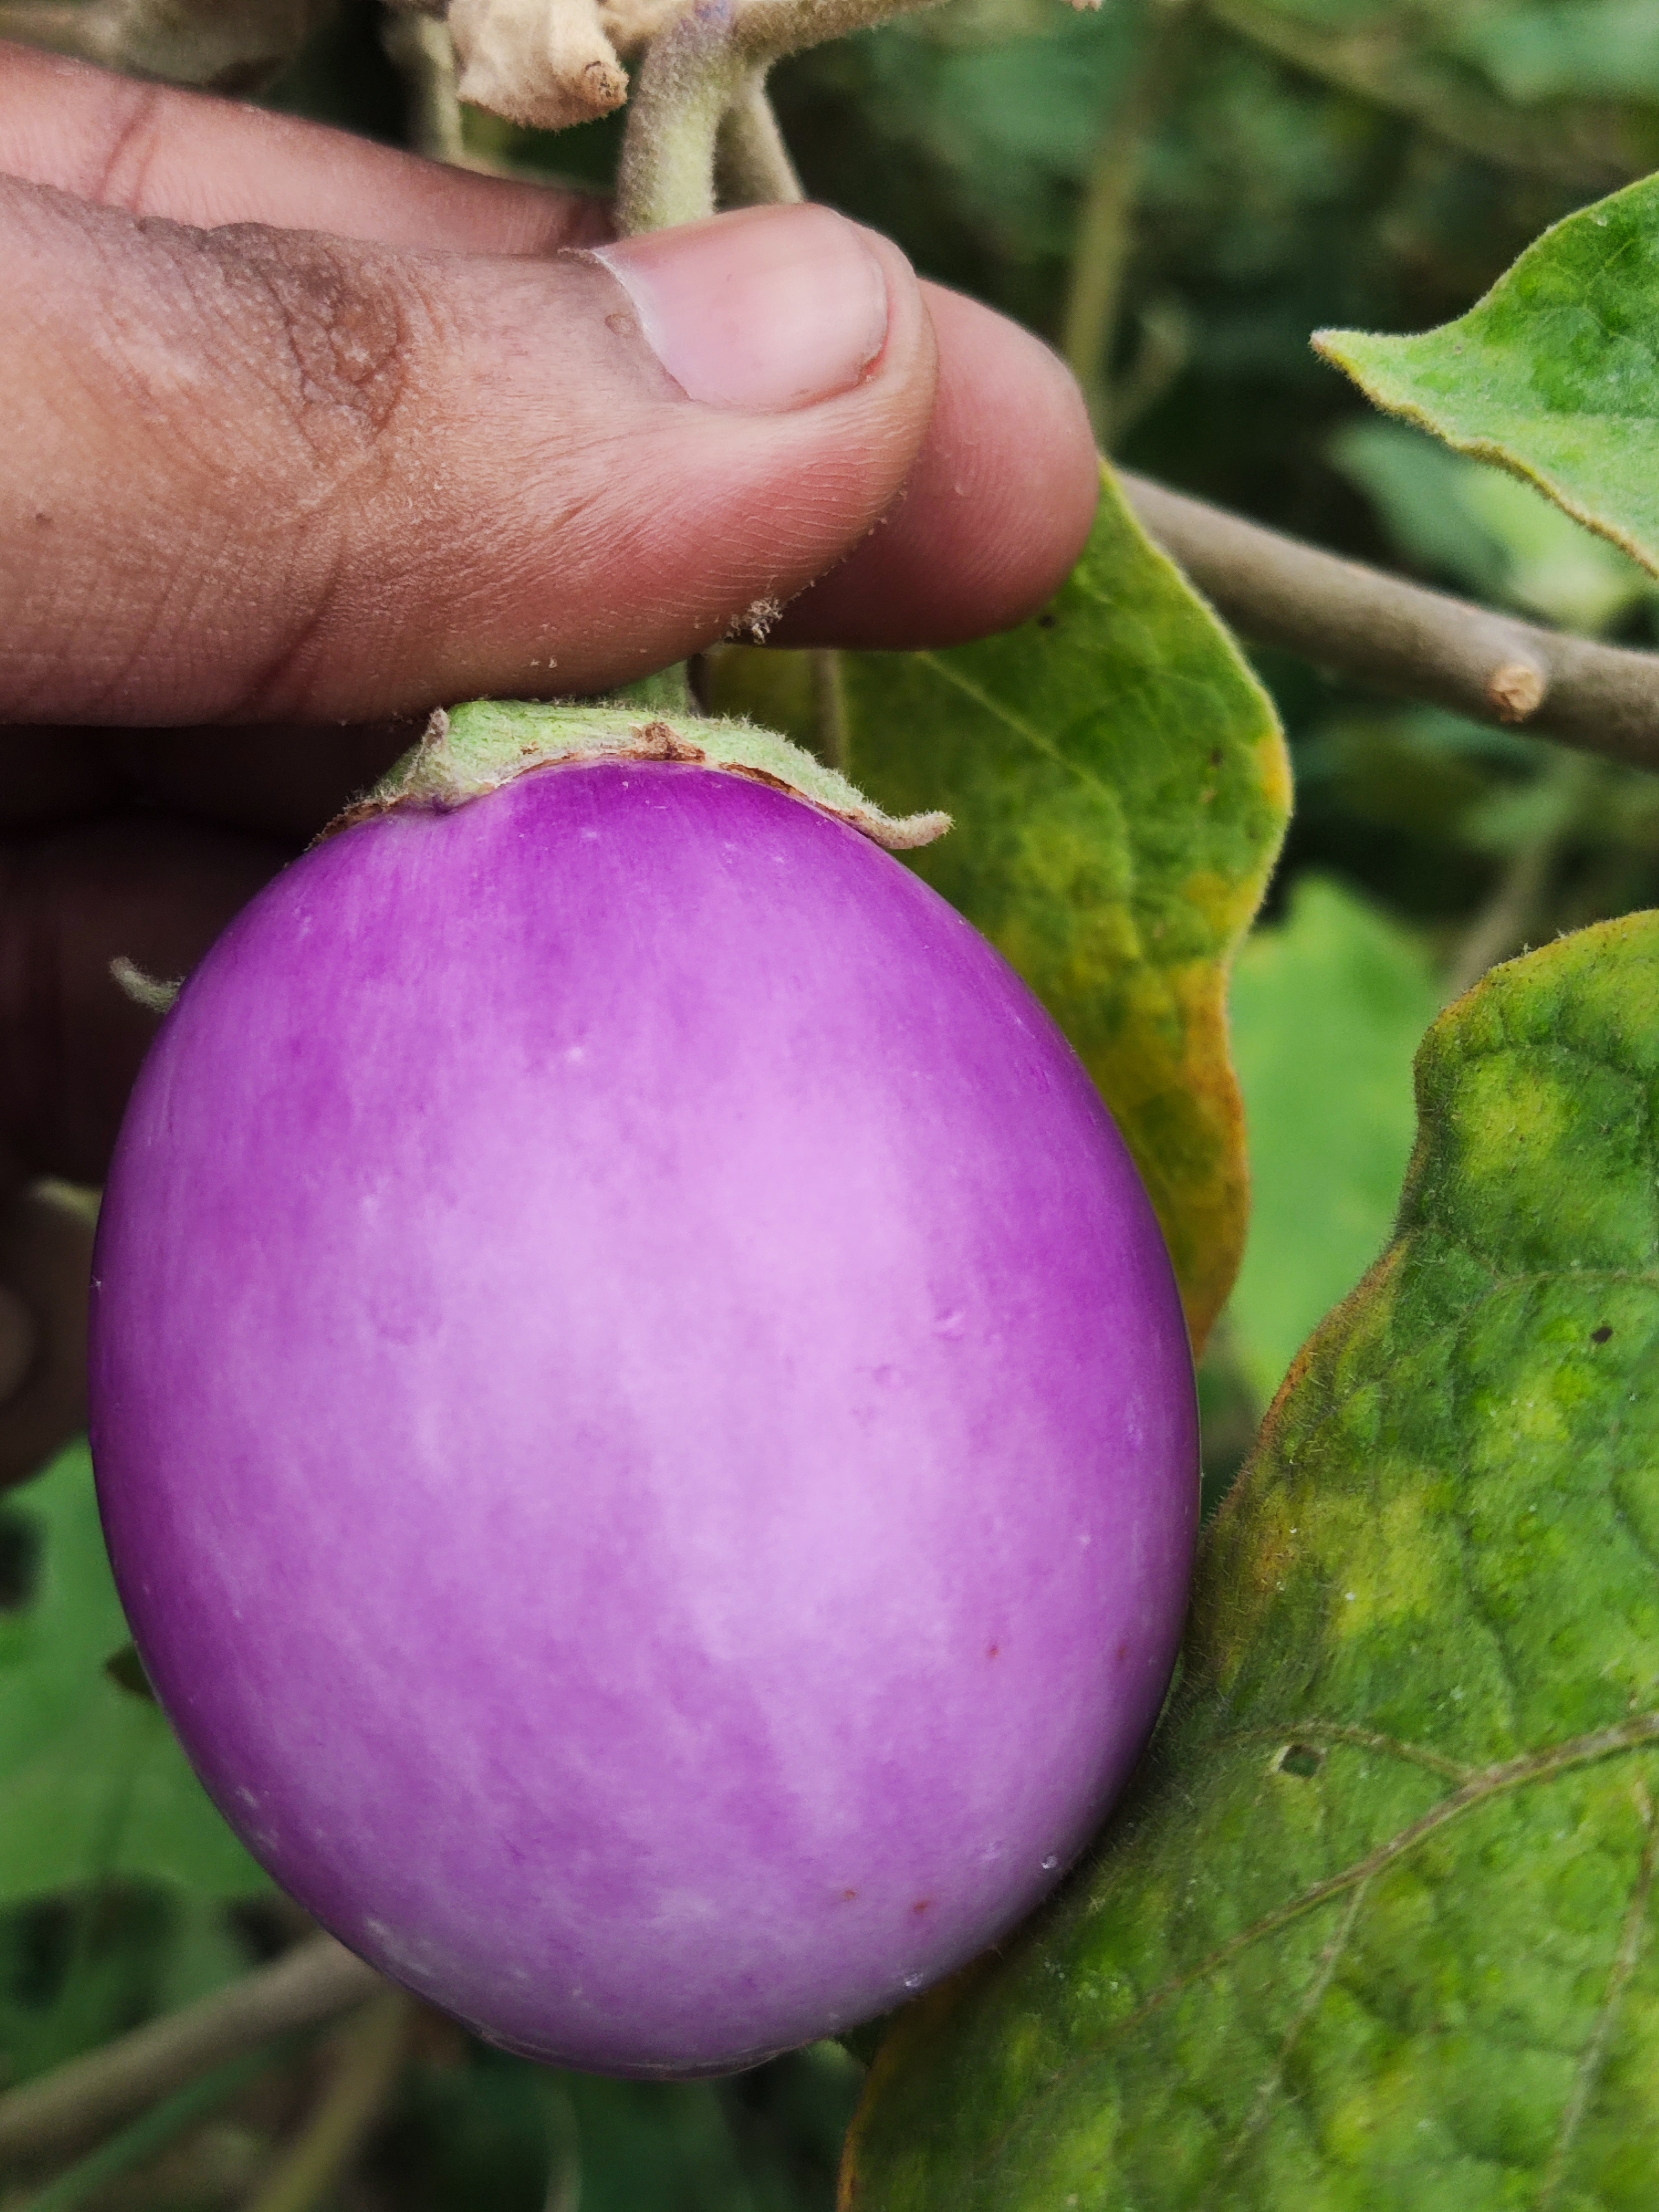
Label: Healty Brinjal